Big Bill Morganfield

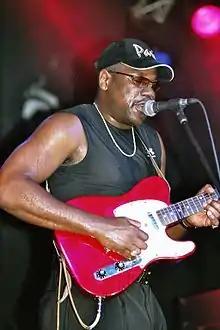
Morganfield performing at Burnley Blues Festival, April 2006. Photo: Phil Wight

William "Big Bill" Morganfield (born June 19, 1956) is an American blues singer and guitarist. He is the son of McKinley Morganfield, also known as Muddy Waters, and the half-brother of Mud Morganfield.